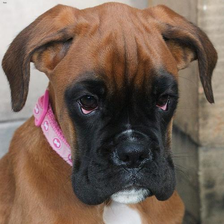
Species: dog
Breed: boxer